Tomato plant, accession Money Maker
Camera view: tilt-top (135 deg); turntable rotation: 180 degrees
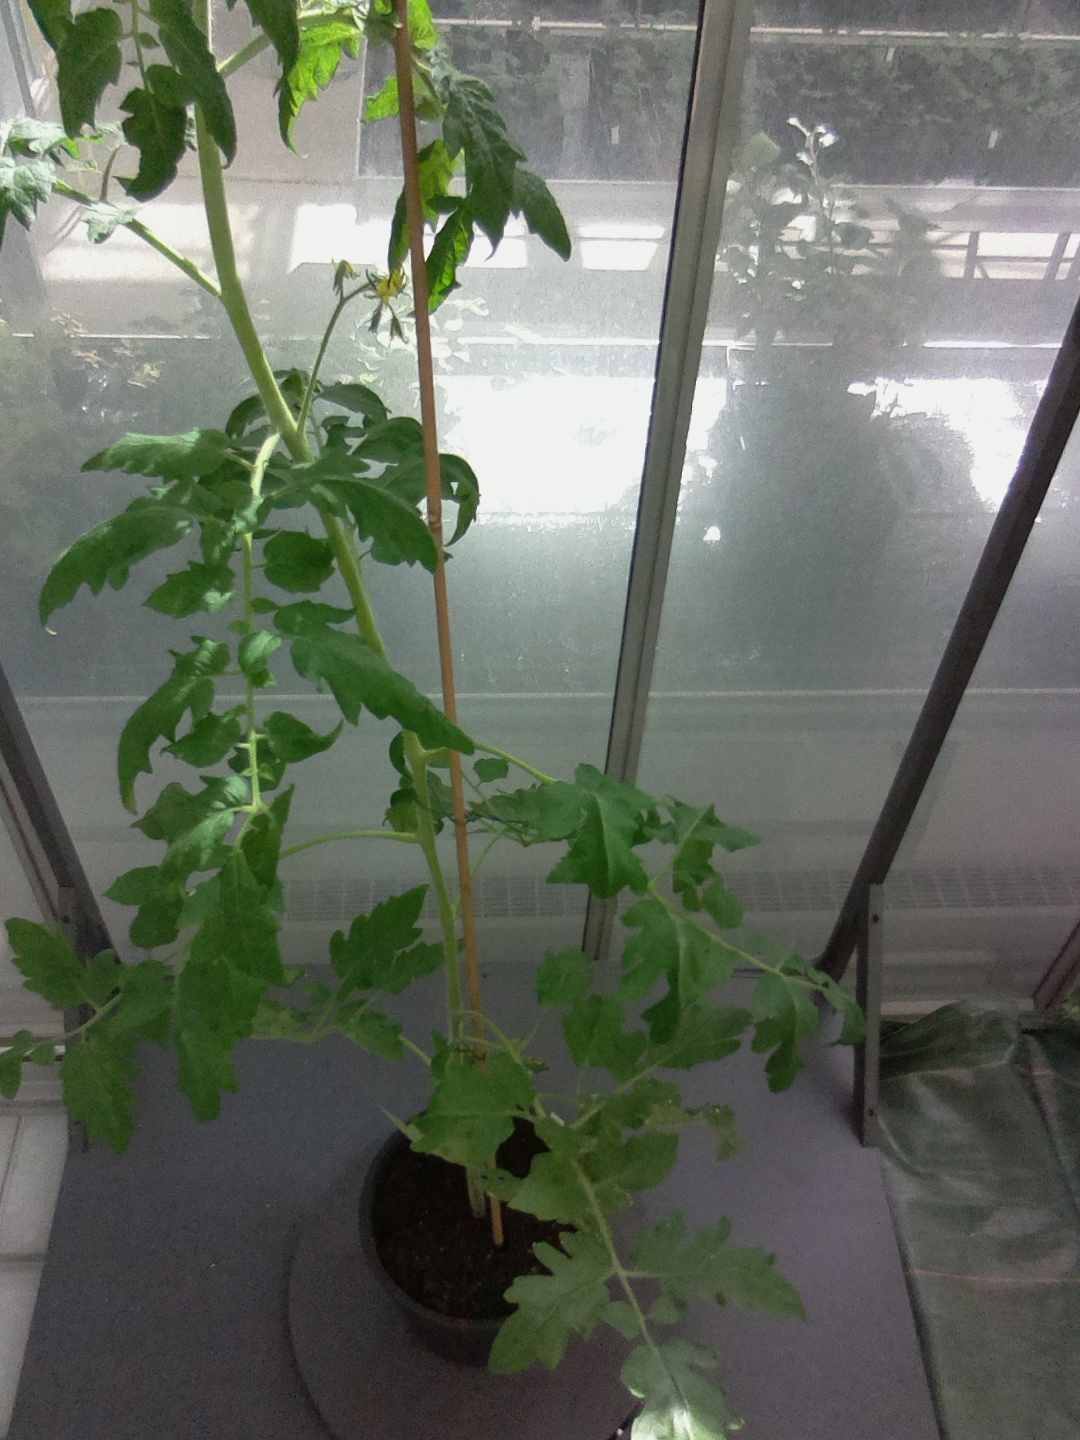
BBCH growth stage 64: 40%-50% of flowers open